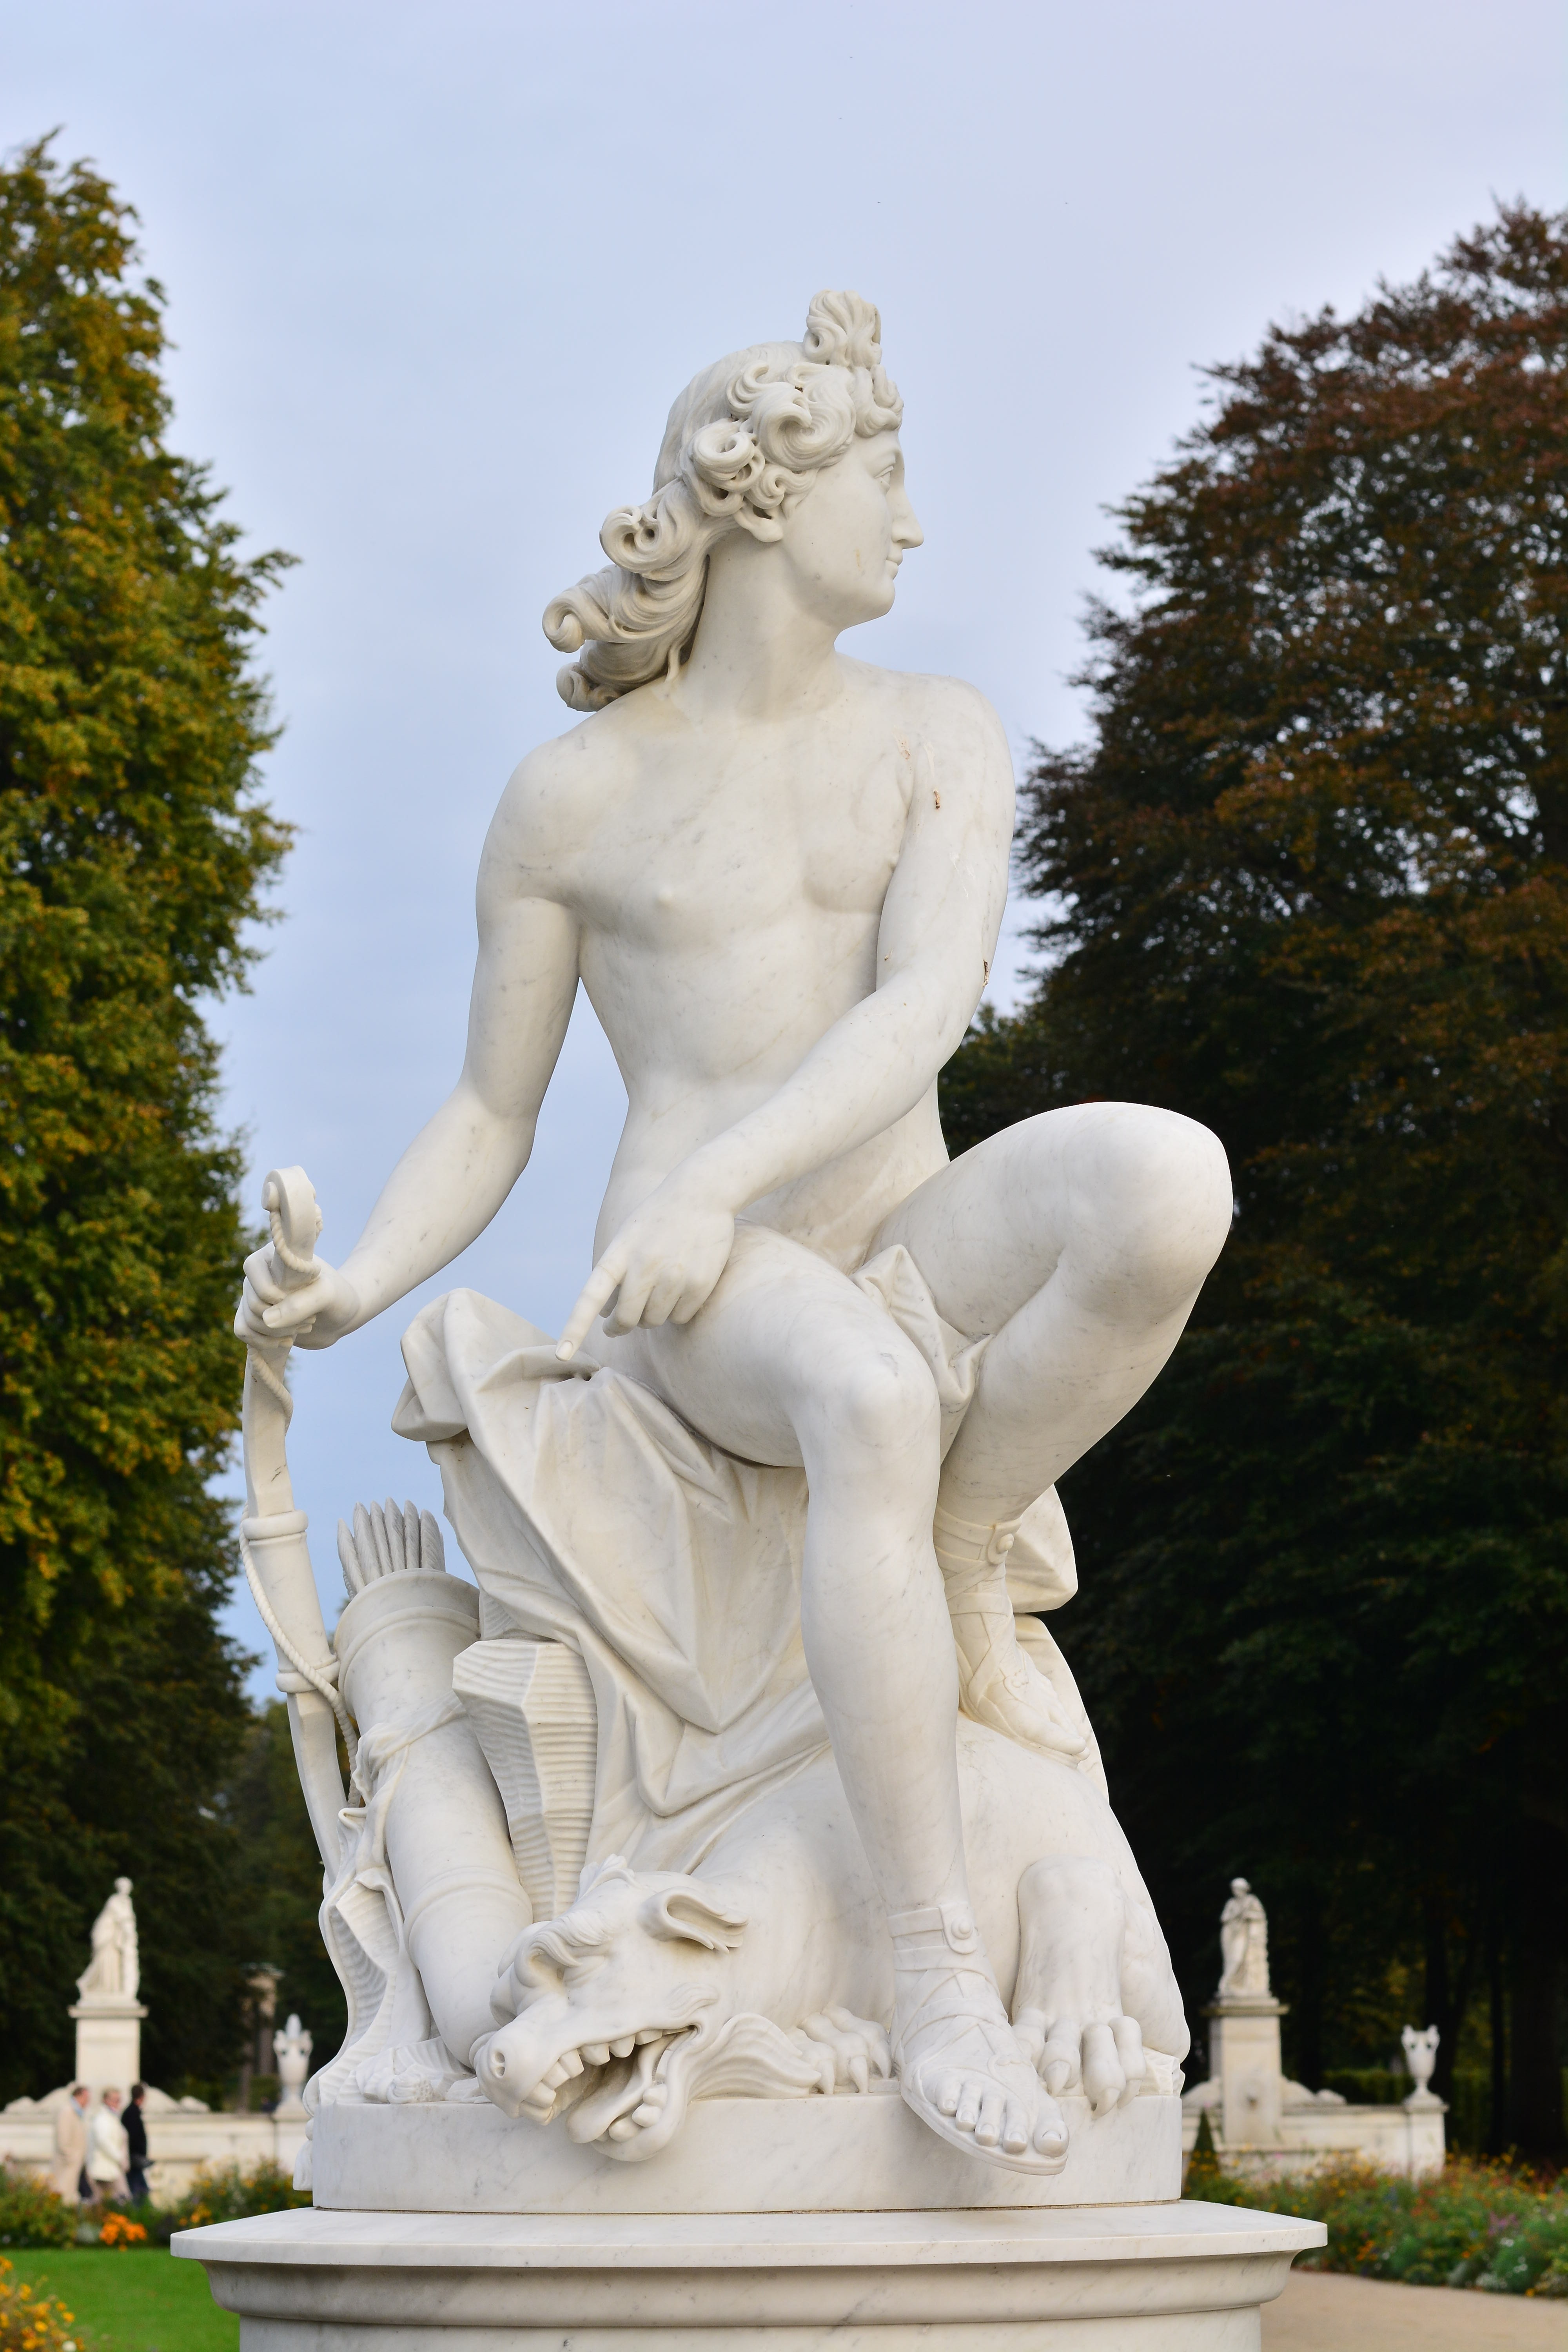
architecture, palace, old, monument, europe, statue, park, romantic, tourism, artwork, sculpture, art, germany, culture, history, famous, heritage, unesco, historical, carving, potsdam, brandenburg, mythology, rococo, sanssouci, stone carving, classical sculpture